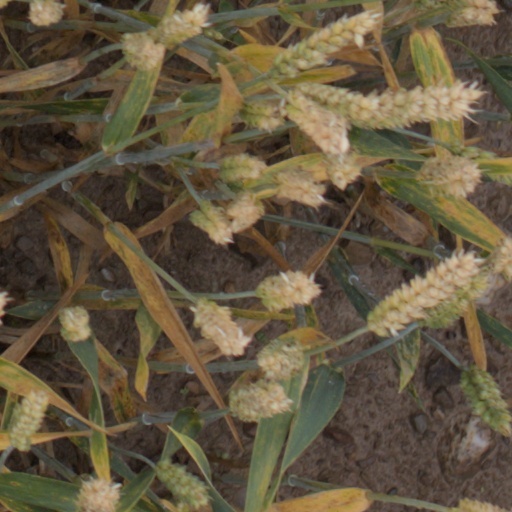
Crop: wheat